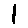
Label: 1